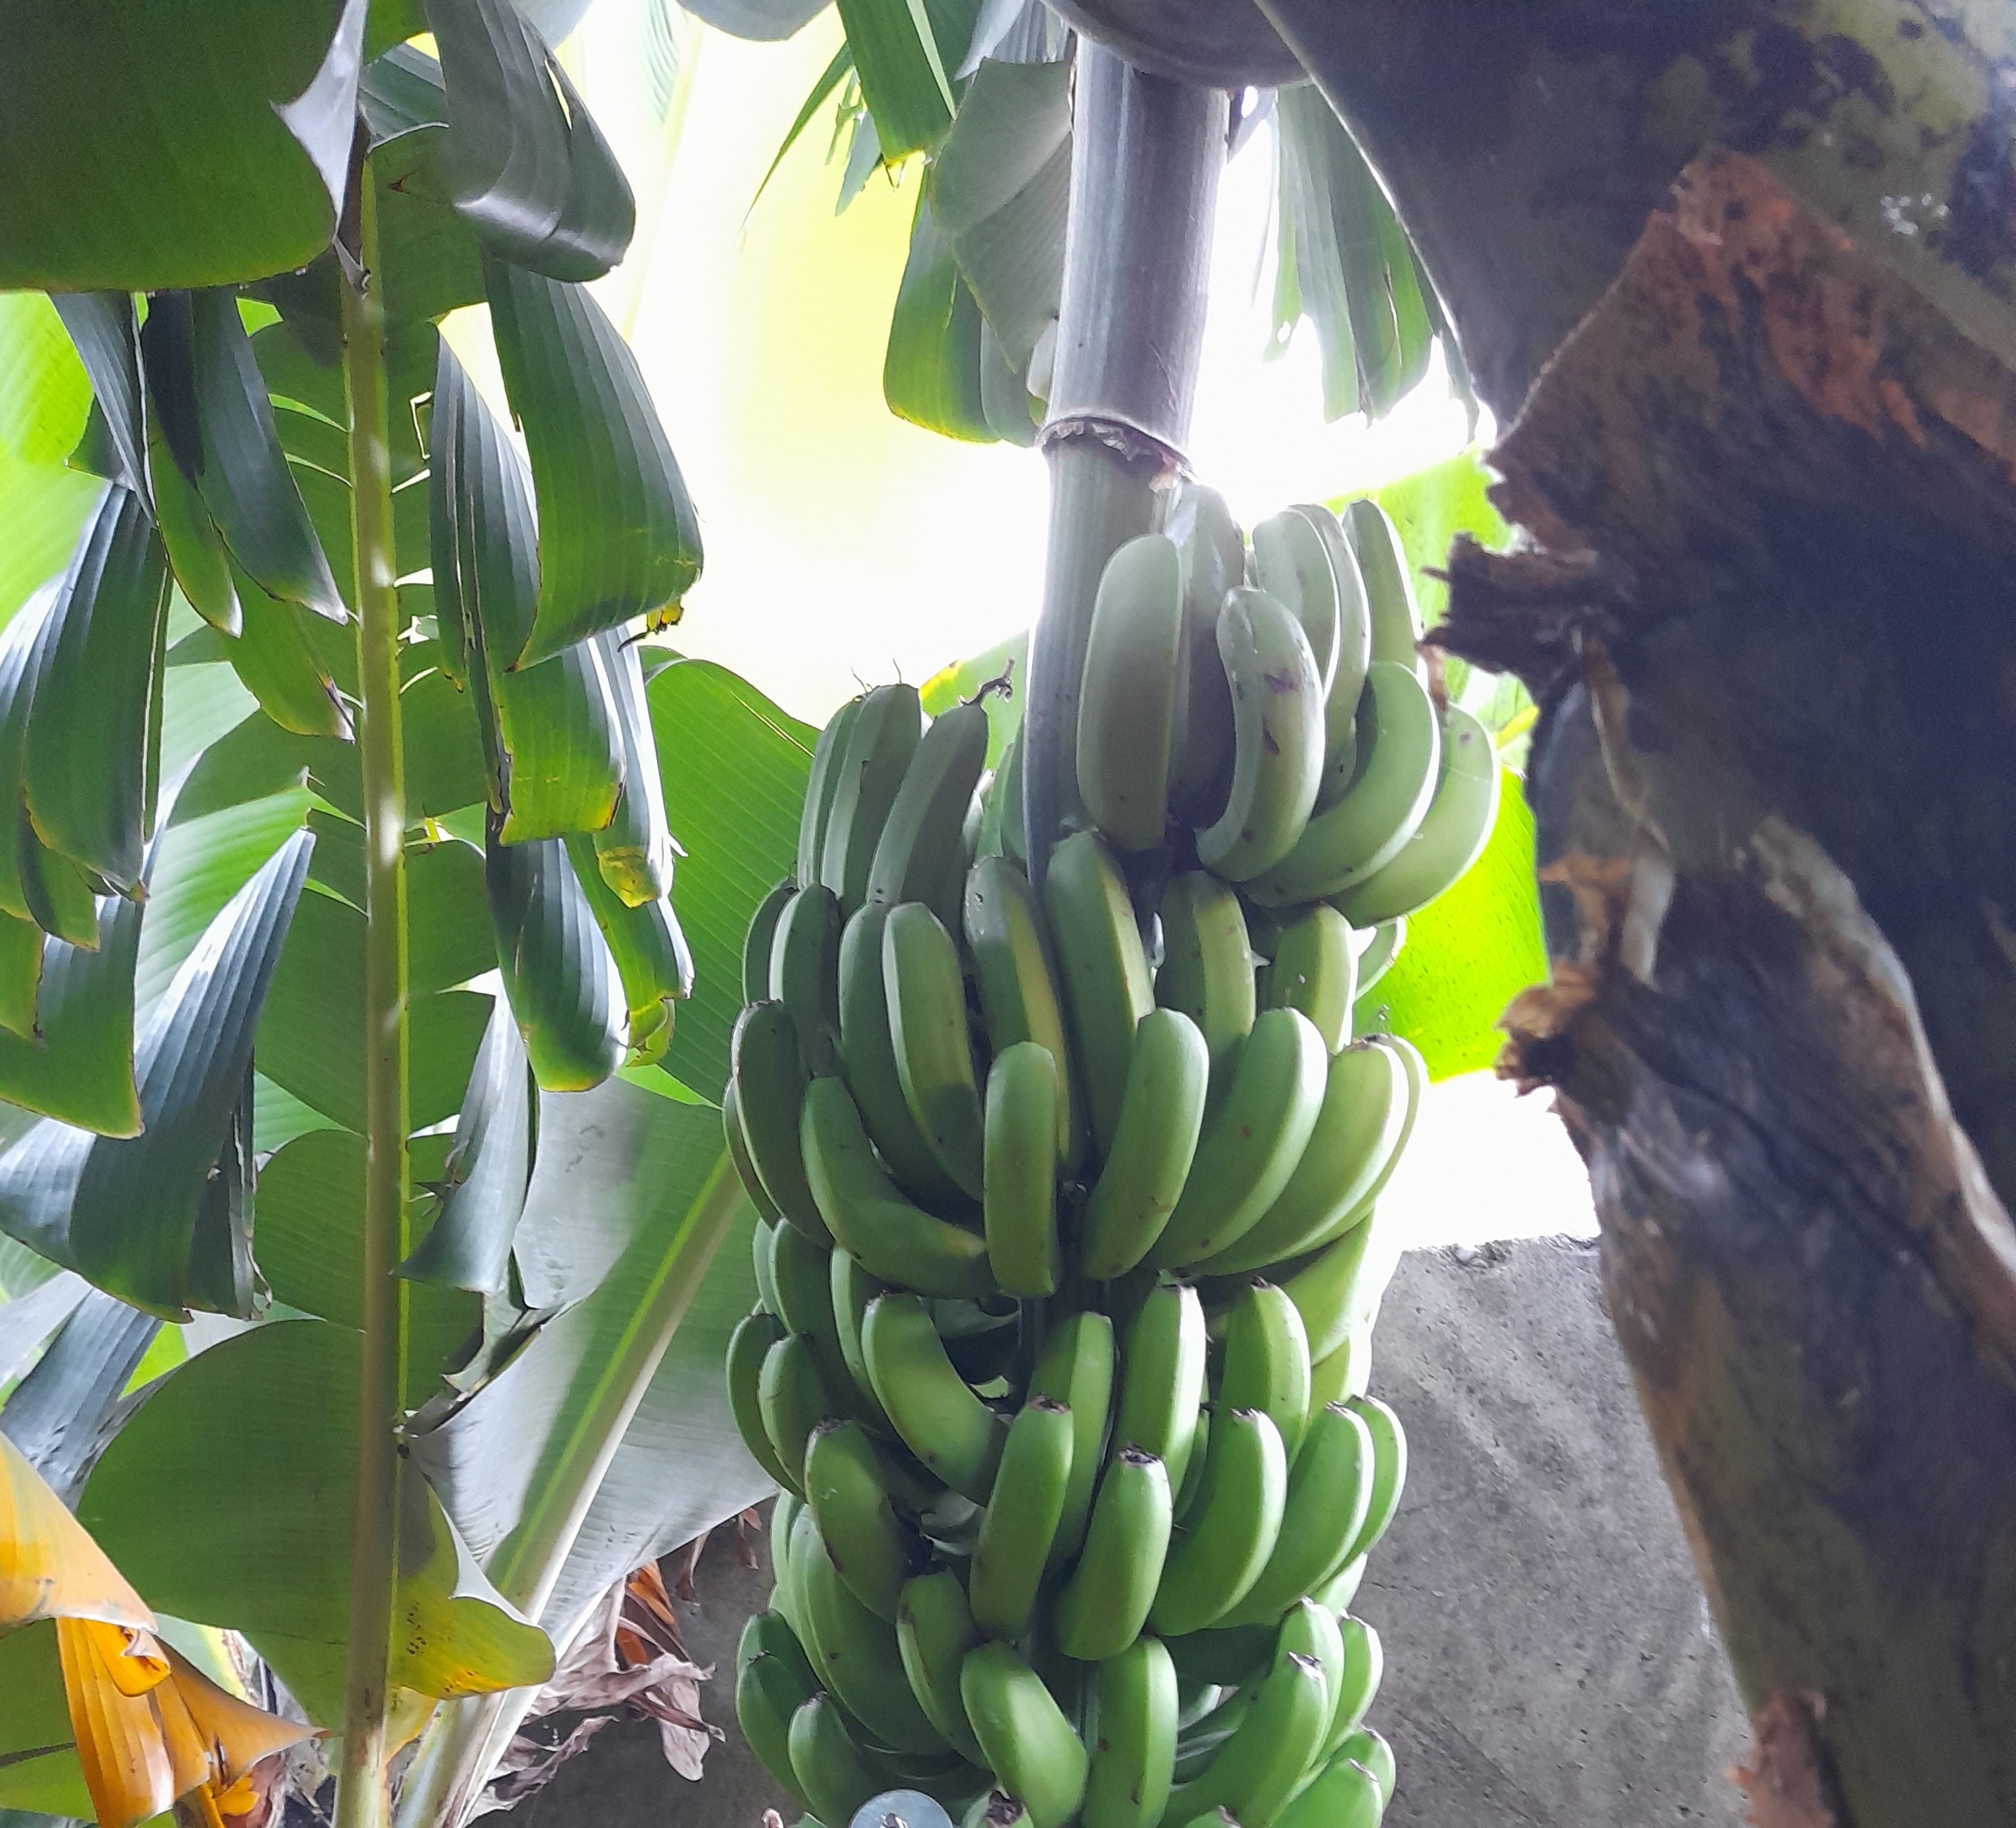
Label: Keep